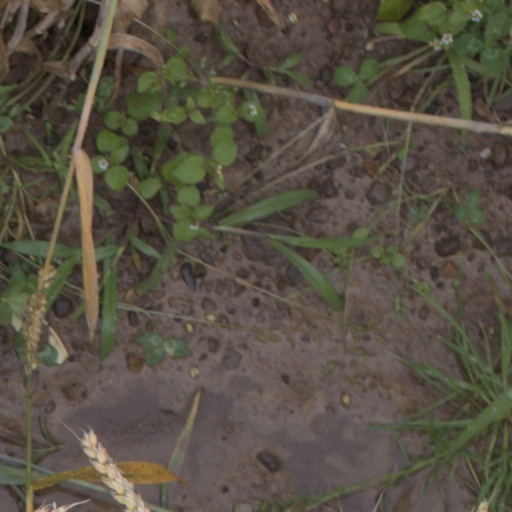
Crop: wheat